List of Oregon Ducks football seasons

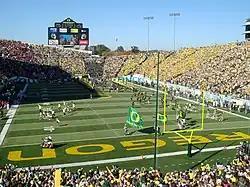
Autzen Stadium, where the Ducks have played since 1967.

This is a list of seasons completed by the Oregon Ducks football team of the National Collegiate Athletic Association (NCAA) Division I Football Bowl Subdivision (FBS). Since the team's creation in 1893, the Ducks have participated in more than 1,100 officially sanctioned games.